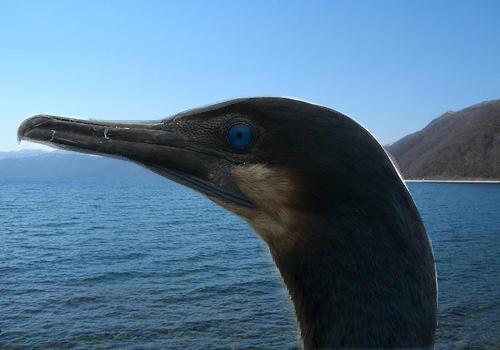
Bird species: Brandt_Cormorant
Bird type: waterbird
Background: water